Asnières-sur-Saône

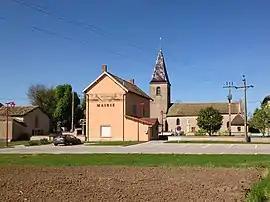
Town hall and the church

Asnières-sur-Saône (literally "Asnières on Saône") is a commune in the Ain department in the Auvergne-Rhône-Alpes region of eastern France.